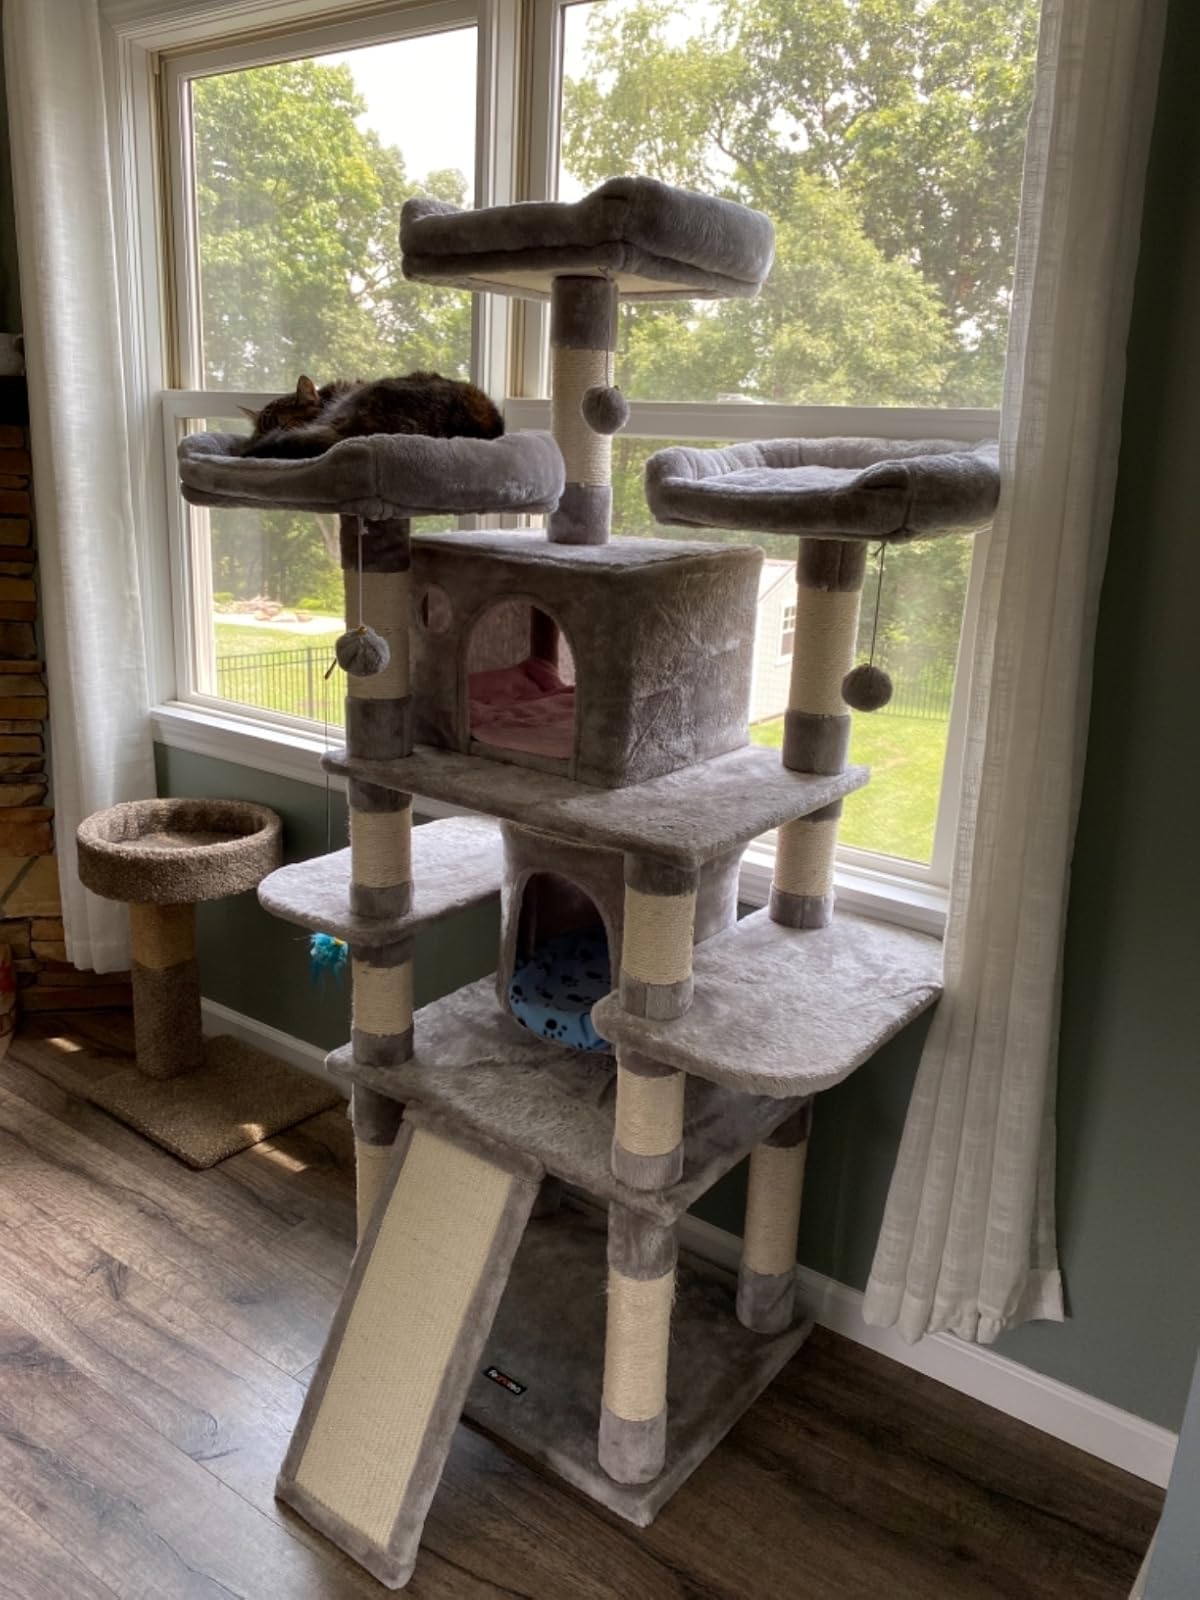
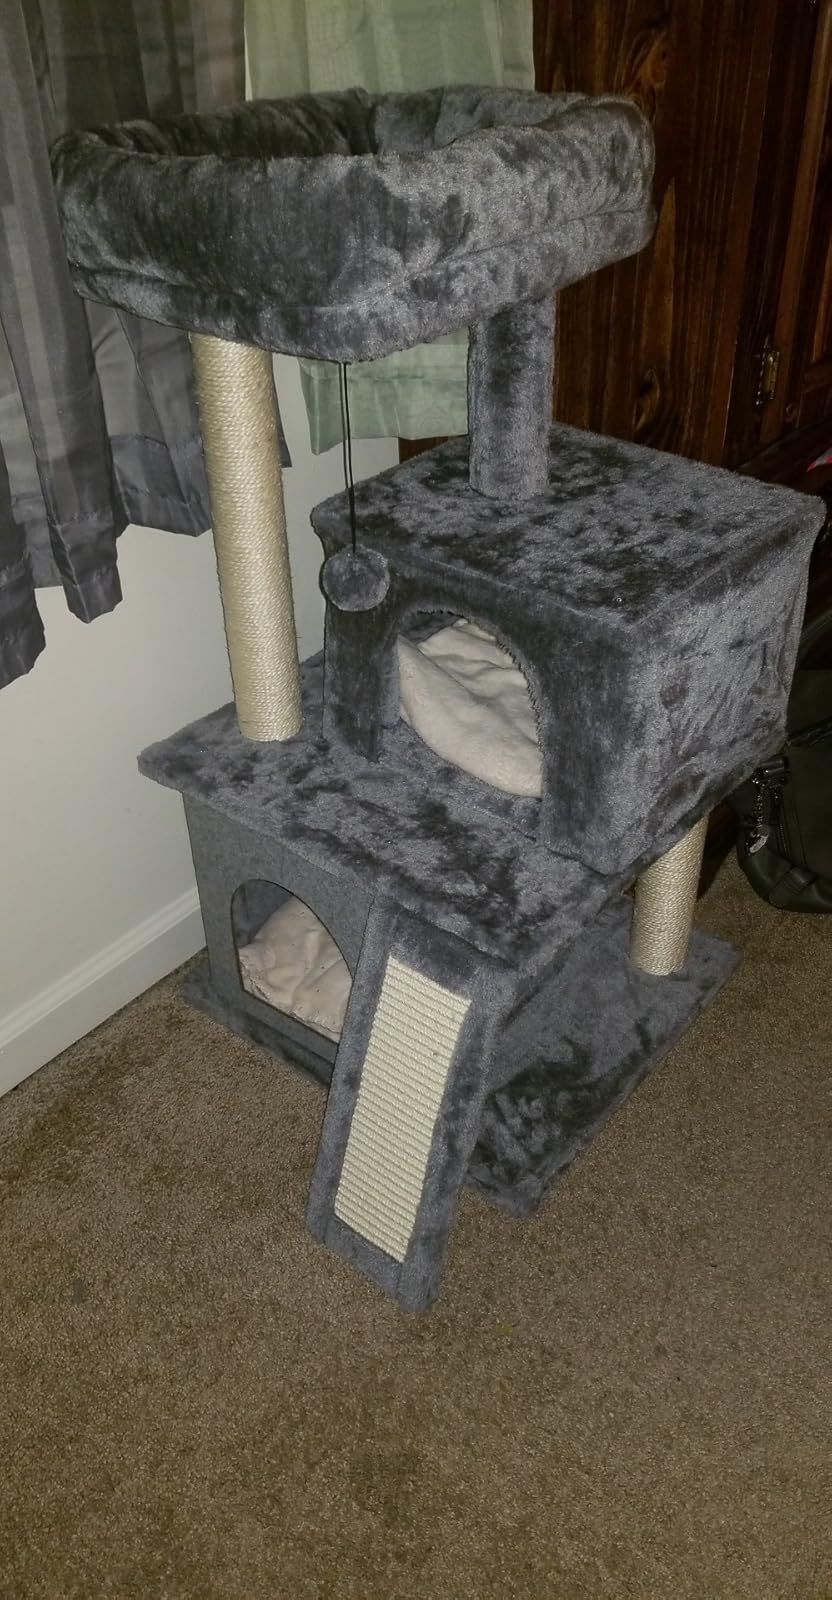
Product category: items_cat tree
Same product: no